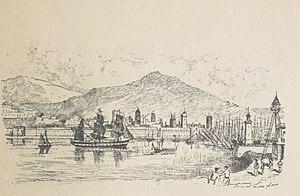
gravure d' Ernest Langlois et Ginos in Nos marins
Jean Pierre Edmond Jurien de La Gravière, né à Brest le 19 novembre 1812 et mort à Paris le 5 mars 1892, est un vice-amiral et auteur français, fils de Pierre Roch Jurien de La Gravière.